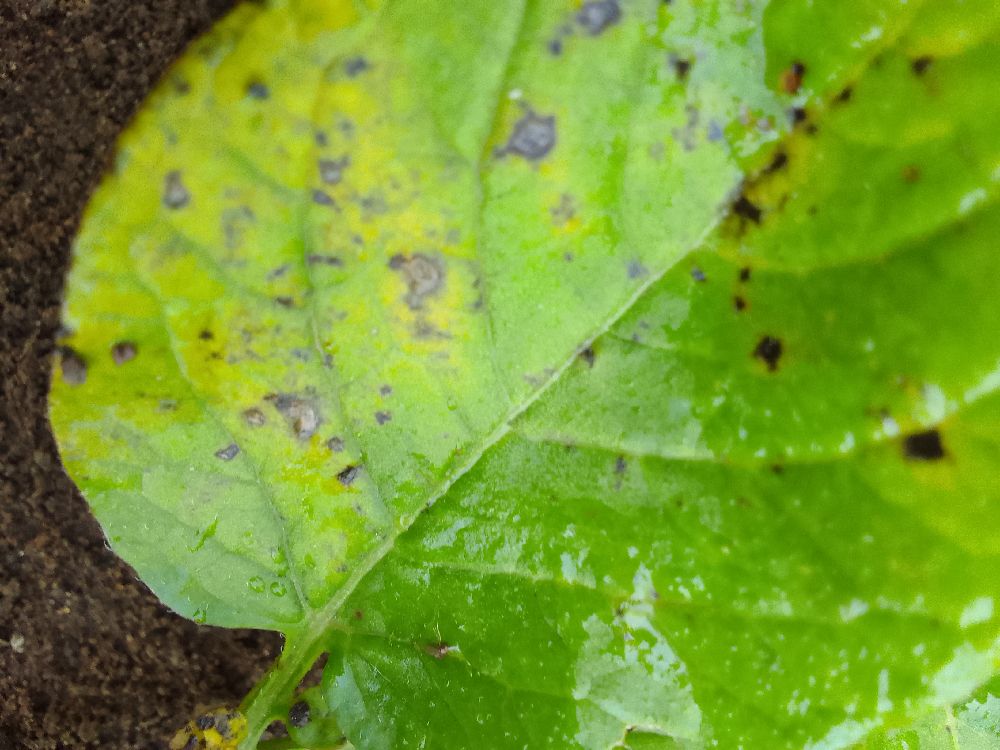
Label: Early blight